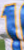
Number: 1